James Mitchell Geology Museum

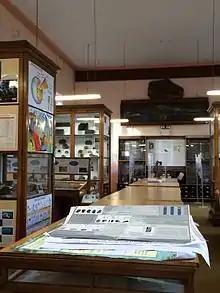
View inside the James Mitchell Geology Museum

The museum was founded in 1852 and was based on the collections of William King which included rocks, minerals, and fossils. This collection was supplemented by exchanges, donations, and purchases. The original catalogues compiled by King still extant. In 1883 Richard J. Anderson was appointed as Chair of Natural History, Geology and Mineralogy, and amalgamated the geology and zoological collections to form a Natural History Museum. At this time the collection was housed in five rooms, three given over to zoology and two for the geological and palaeontological collections. Upon the death of Anderson, the chair was split into that of Natural History, and Geology and Mineralogy. During the tenure of Professor Henry Cronshaw, the museum was broken up, with only the geological collections remaining in the present location.